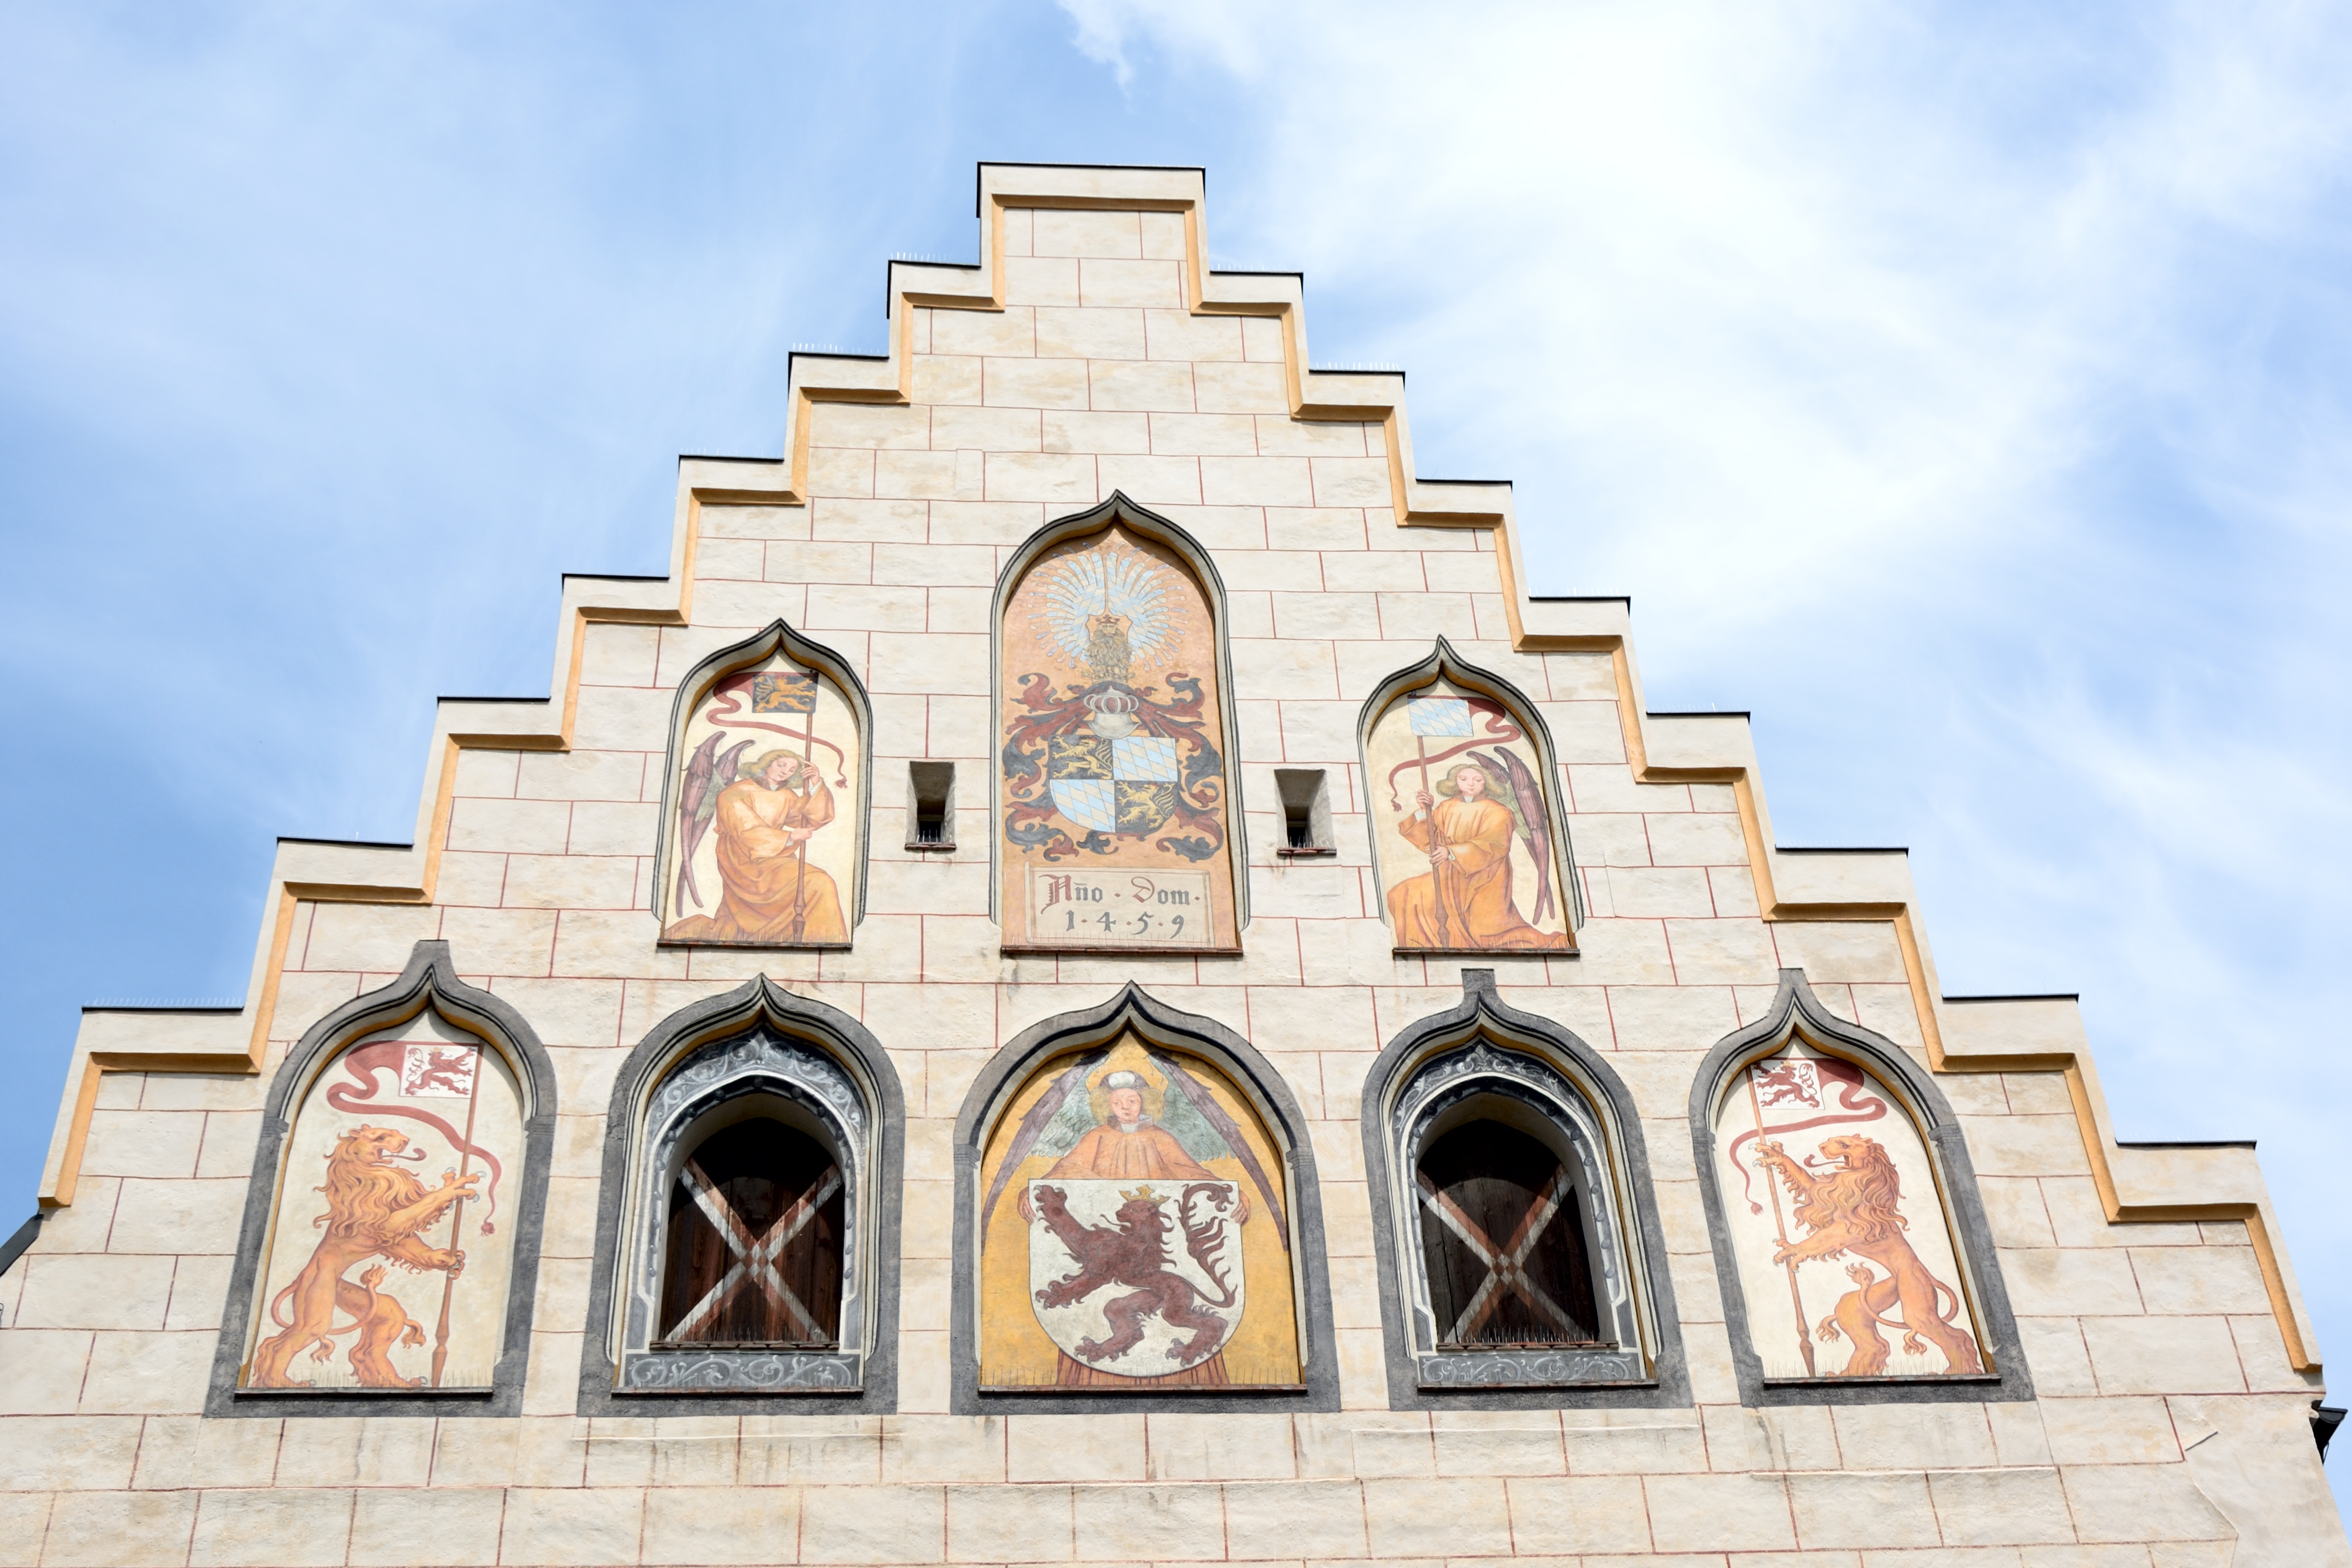
architecture, structure, roof, building, old, home, urban, construction, tower, landmark, facade, church, chapel, craft, place of worship, artwork, bell tower, old town, creativity, synagogue, nostalgic, historically, artfully, gable, hausgiebel, construction element, ancient history, wall surface